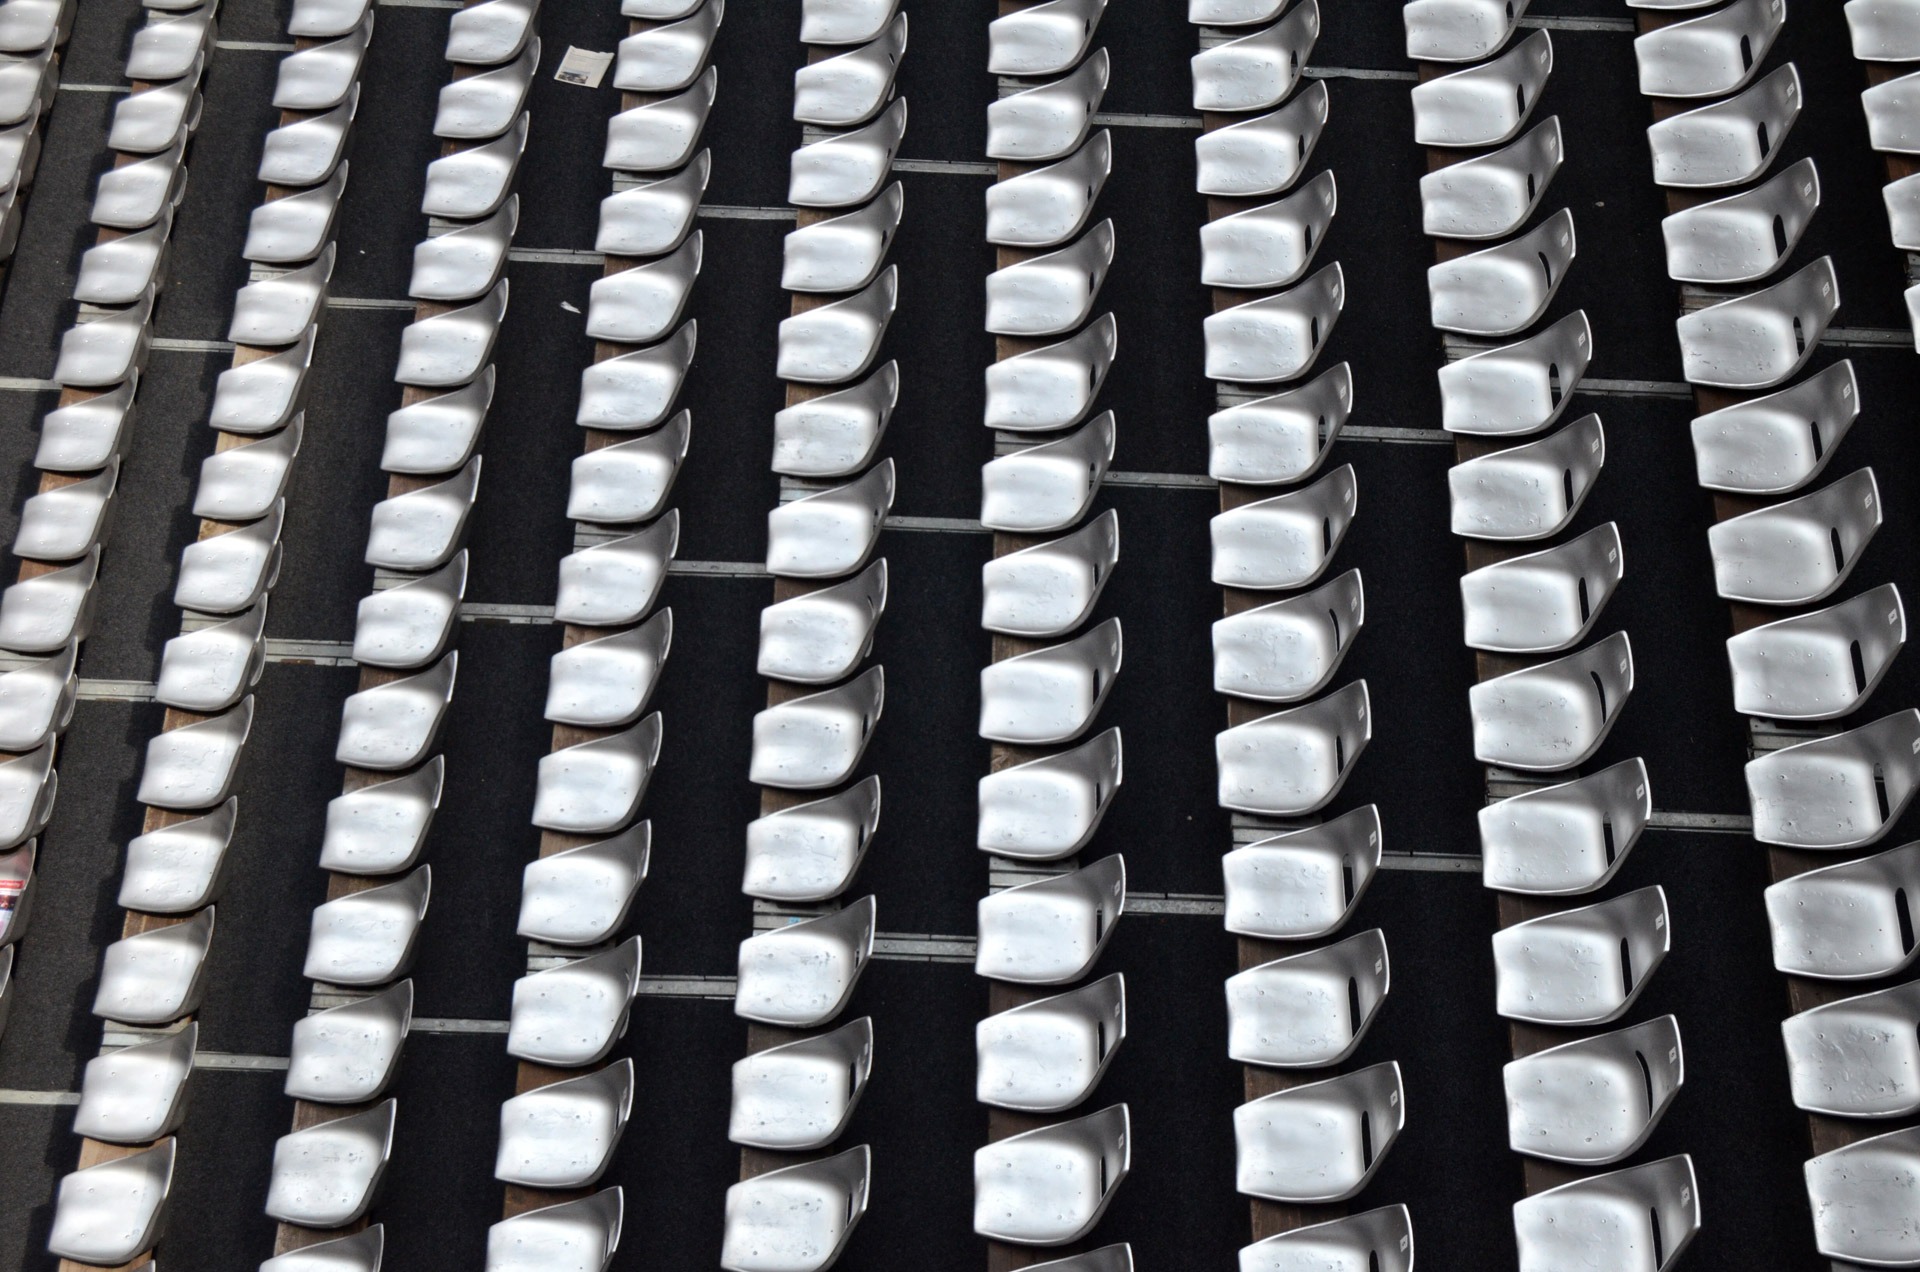
auditorium, chair, seat, concert, audience, pattern, line, black, monochrome, circle, cushion, close up, design, symmetry, mesh, theater, shape